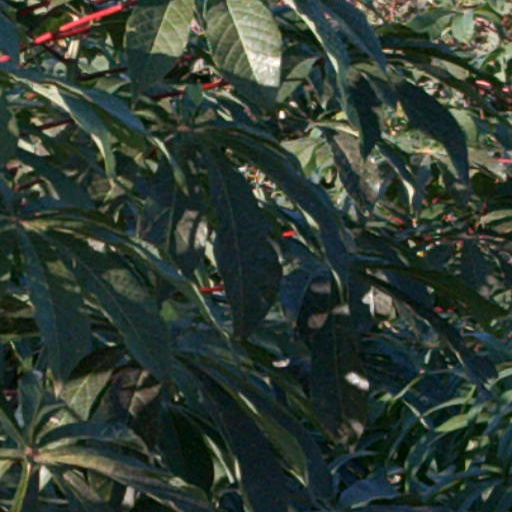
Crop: cassava